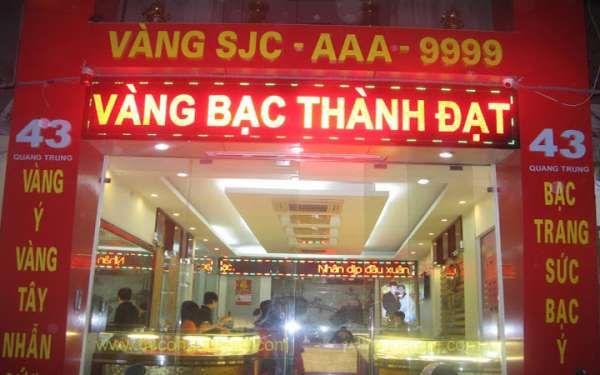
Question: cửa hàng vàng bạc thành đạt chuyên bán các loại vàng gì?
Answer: vàng sjc- aaa - 9 999